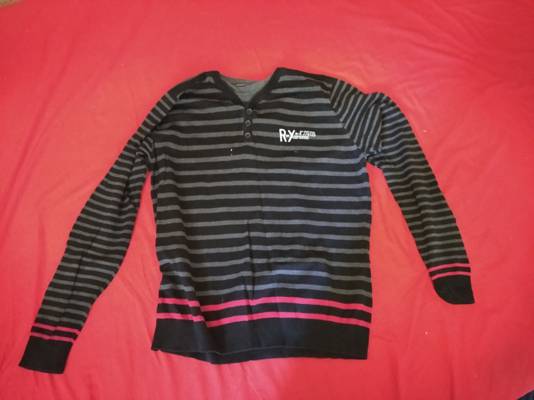
Waste category: clothes